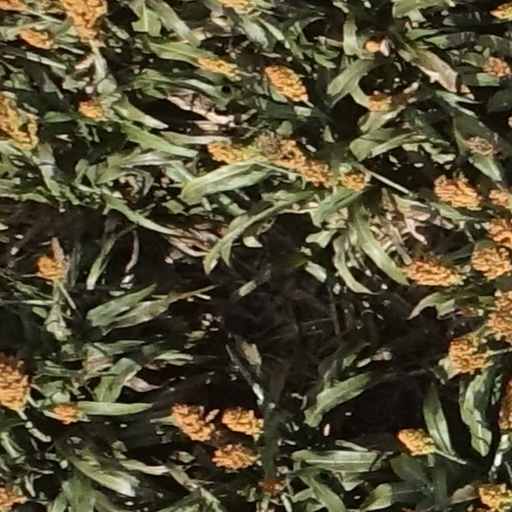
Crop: sorghum